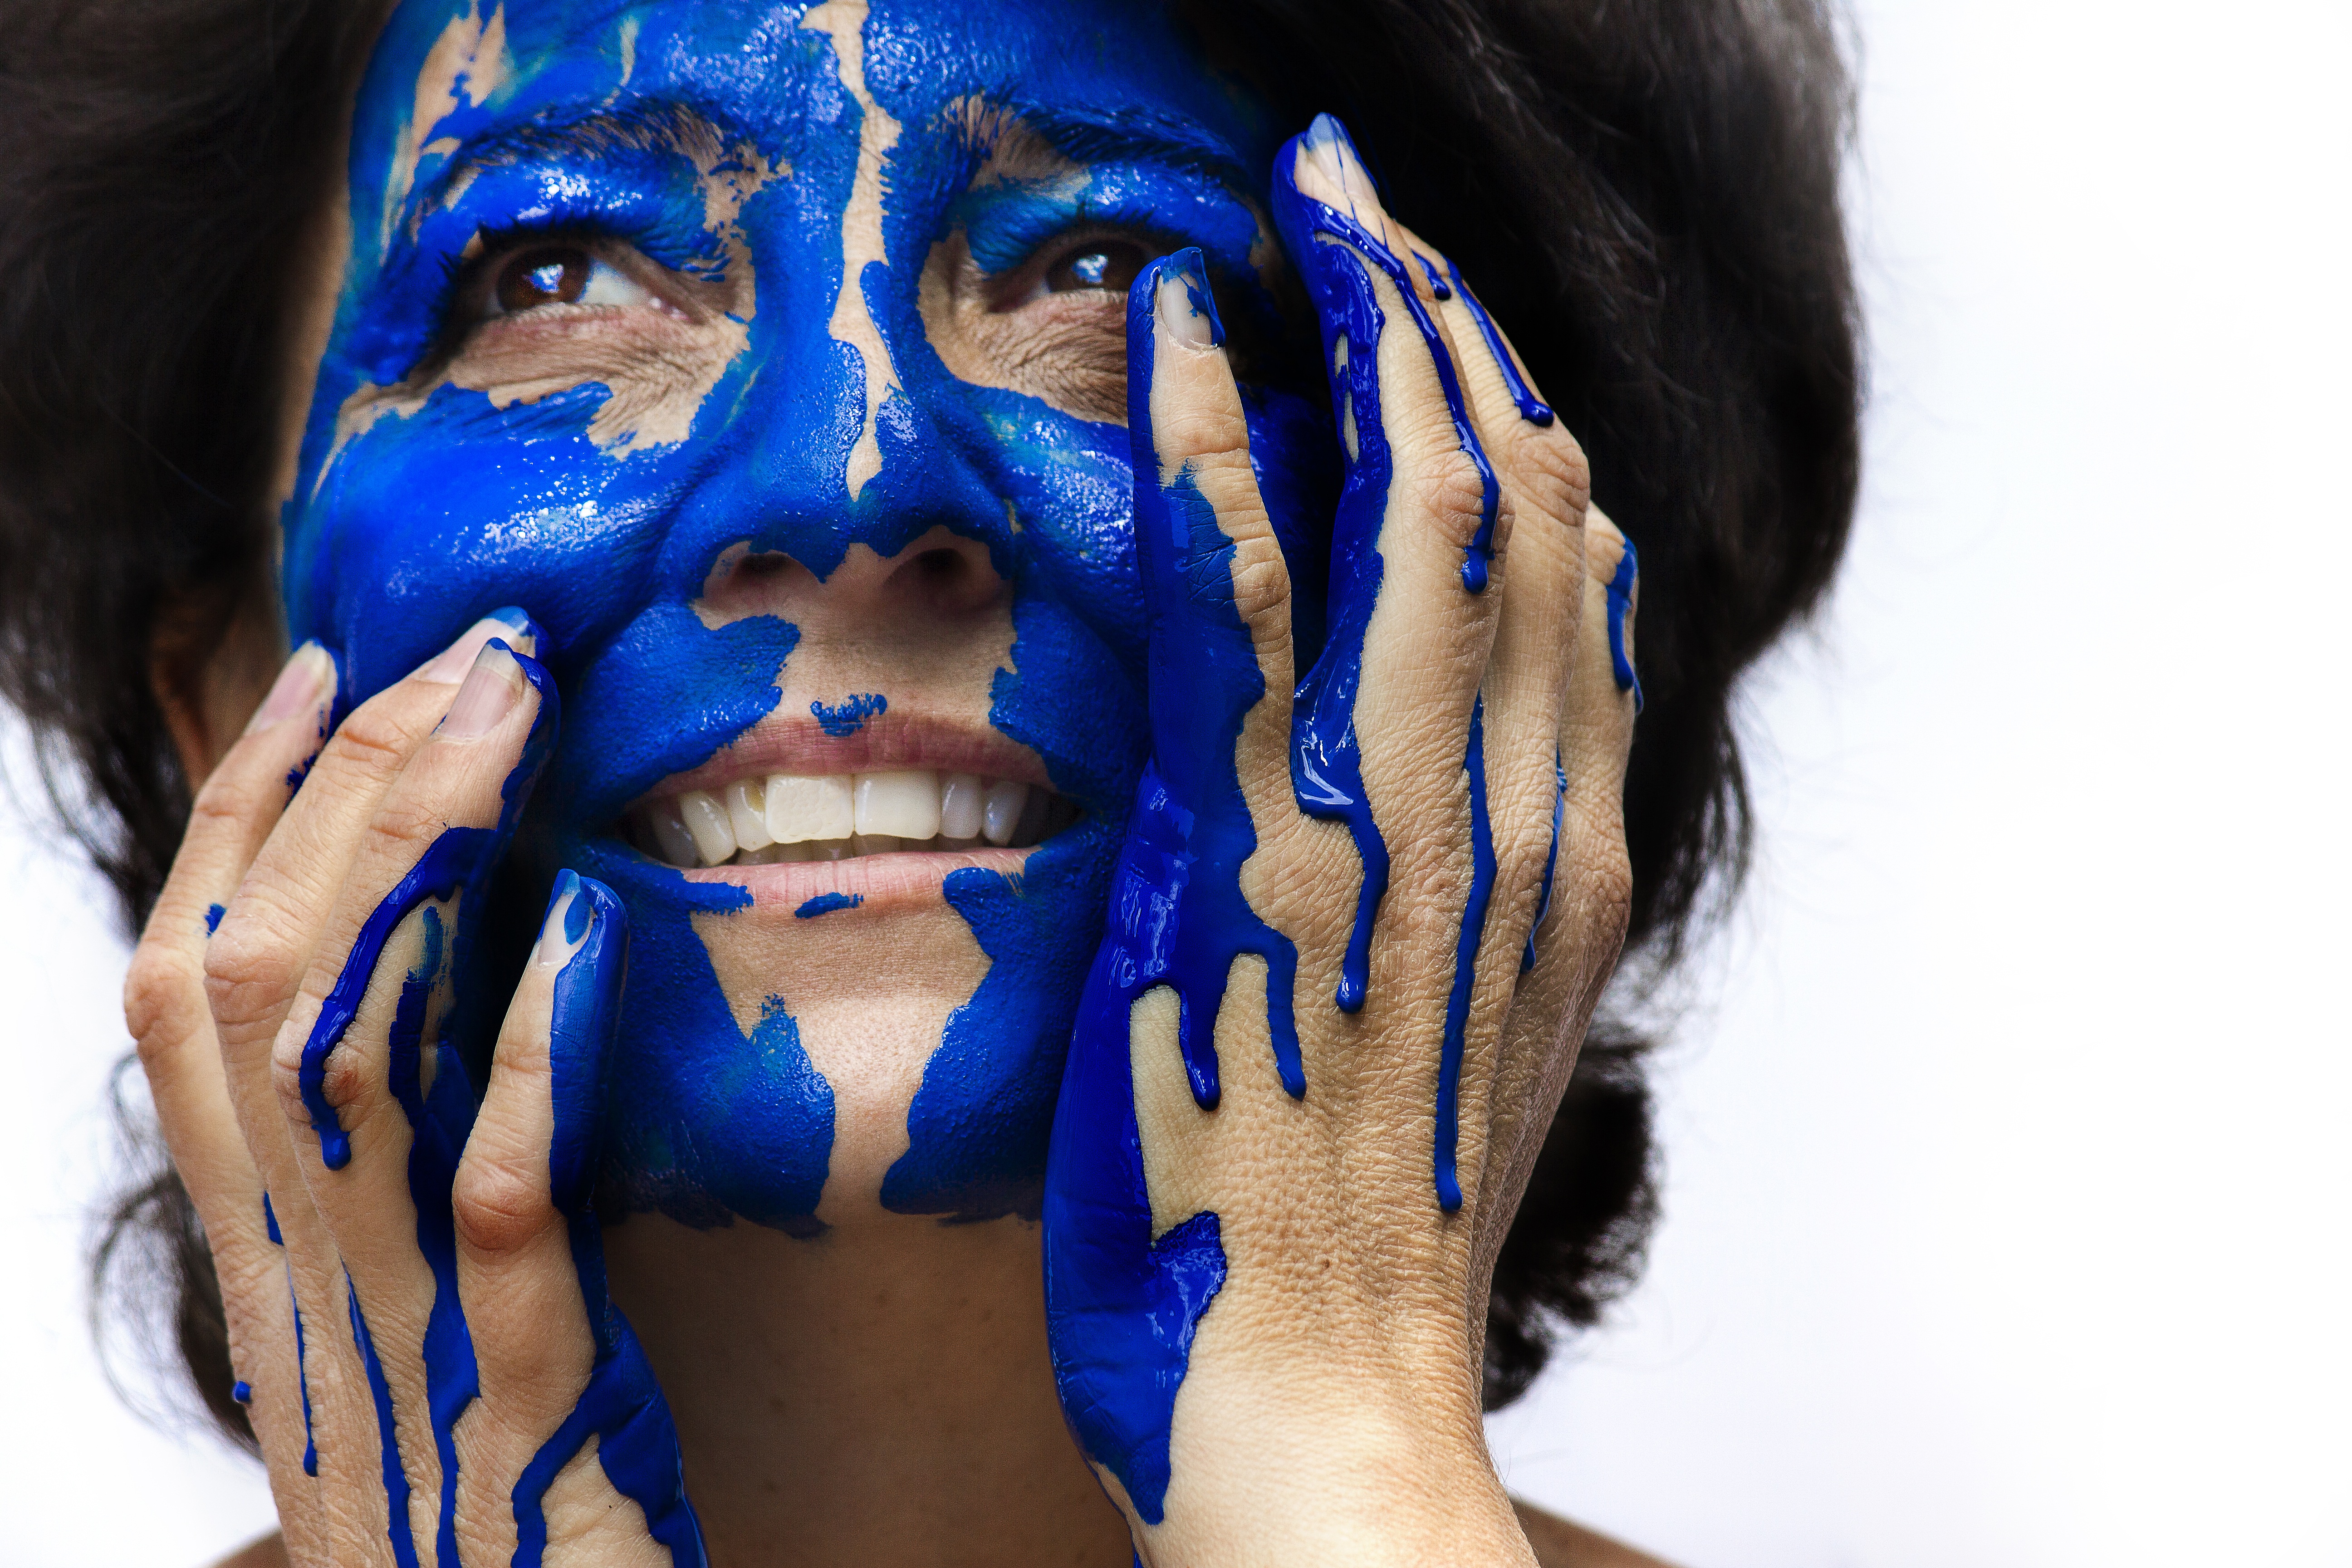
woman, color, blue, clothing, toy, painting, face, mask, head, costume, masque